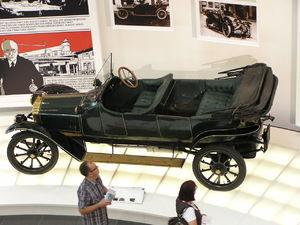
La Audi Type A est le premier modèle d'automobile du constructeur Audi, produite de 1909 à 1912.